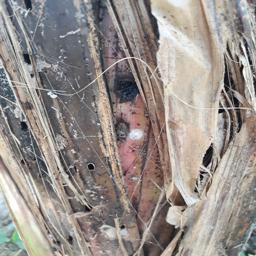
Label: BACTERIAL SOFT ROT